Joanne Hogg

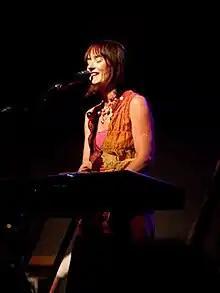
Joanne Hogg during a 2010 Iona concert

Joanne Hogg is a Northern Irish musician, best known for her work as the lead singer and songwriter with the Celtic Christian progressive rock band Iona.